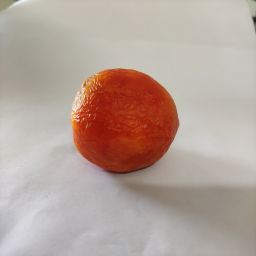
Crop: Tomato
Quality: Old